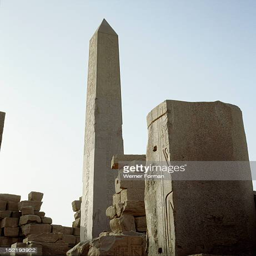
view of the north obelisk